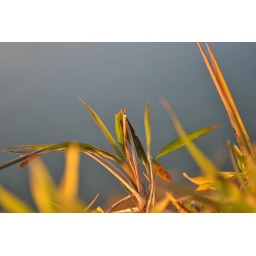
the grass is green (well said in the pink floyds song)